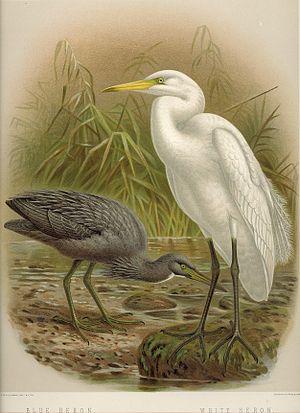
Ardea alba modesta est une sous-espèce de la Grande Aigrette, espèce d'oiseaux de la famille des ardéidés.